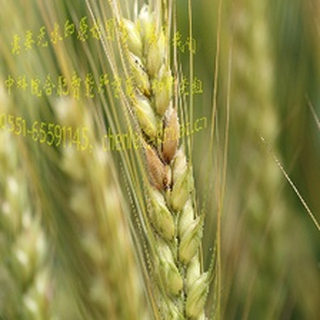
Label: wheat_fusarium_head_blight